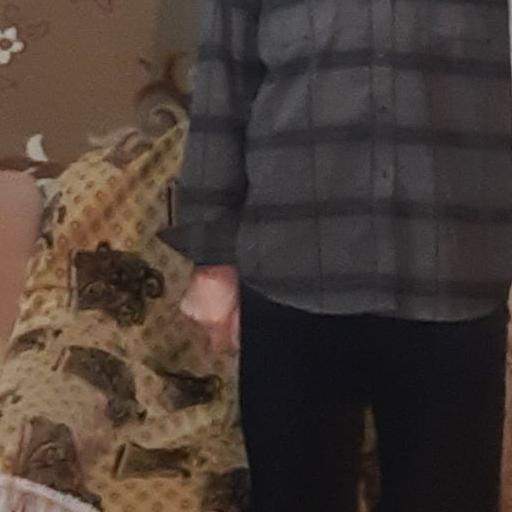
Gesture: no_gesture